Ellis Bridge

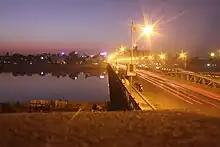

It was found that steel piers of the bridge became corroded due to pollution in the Sabarmati river. Consultants appointed for strengthening the bridge, proposed its demolition in 2012 since building a new bridge would be cheaper than strengthening the existing one. It was also planned to run the Ahmedabad Bus Rapid Transit System buses on the new bridge. It is proposed that the steel arches of the old steel bridge should be preserved and placed back on the new bridge. Later the Ahmedabad Municipal Corporation shelved the proposal of the new bridge for the bus system.